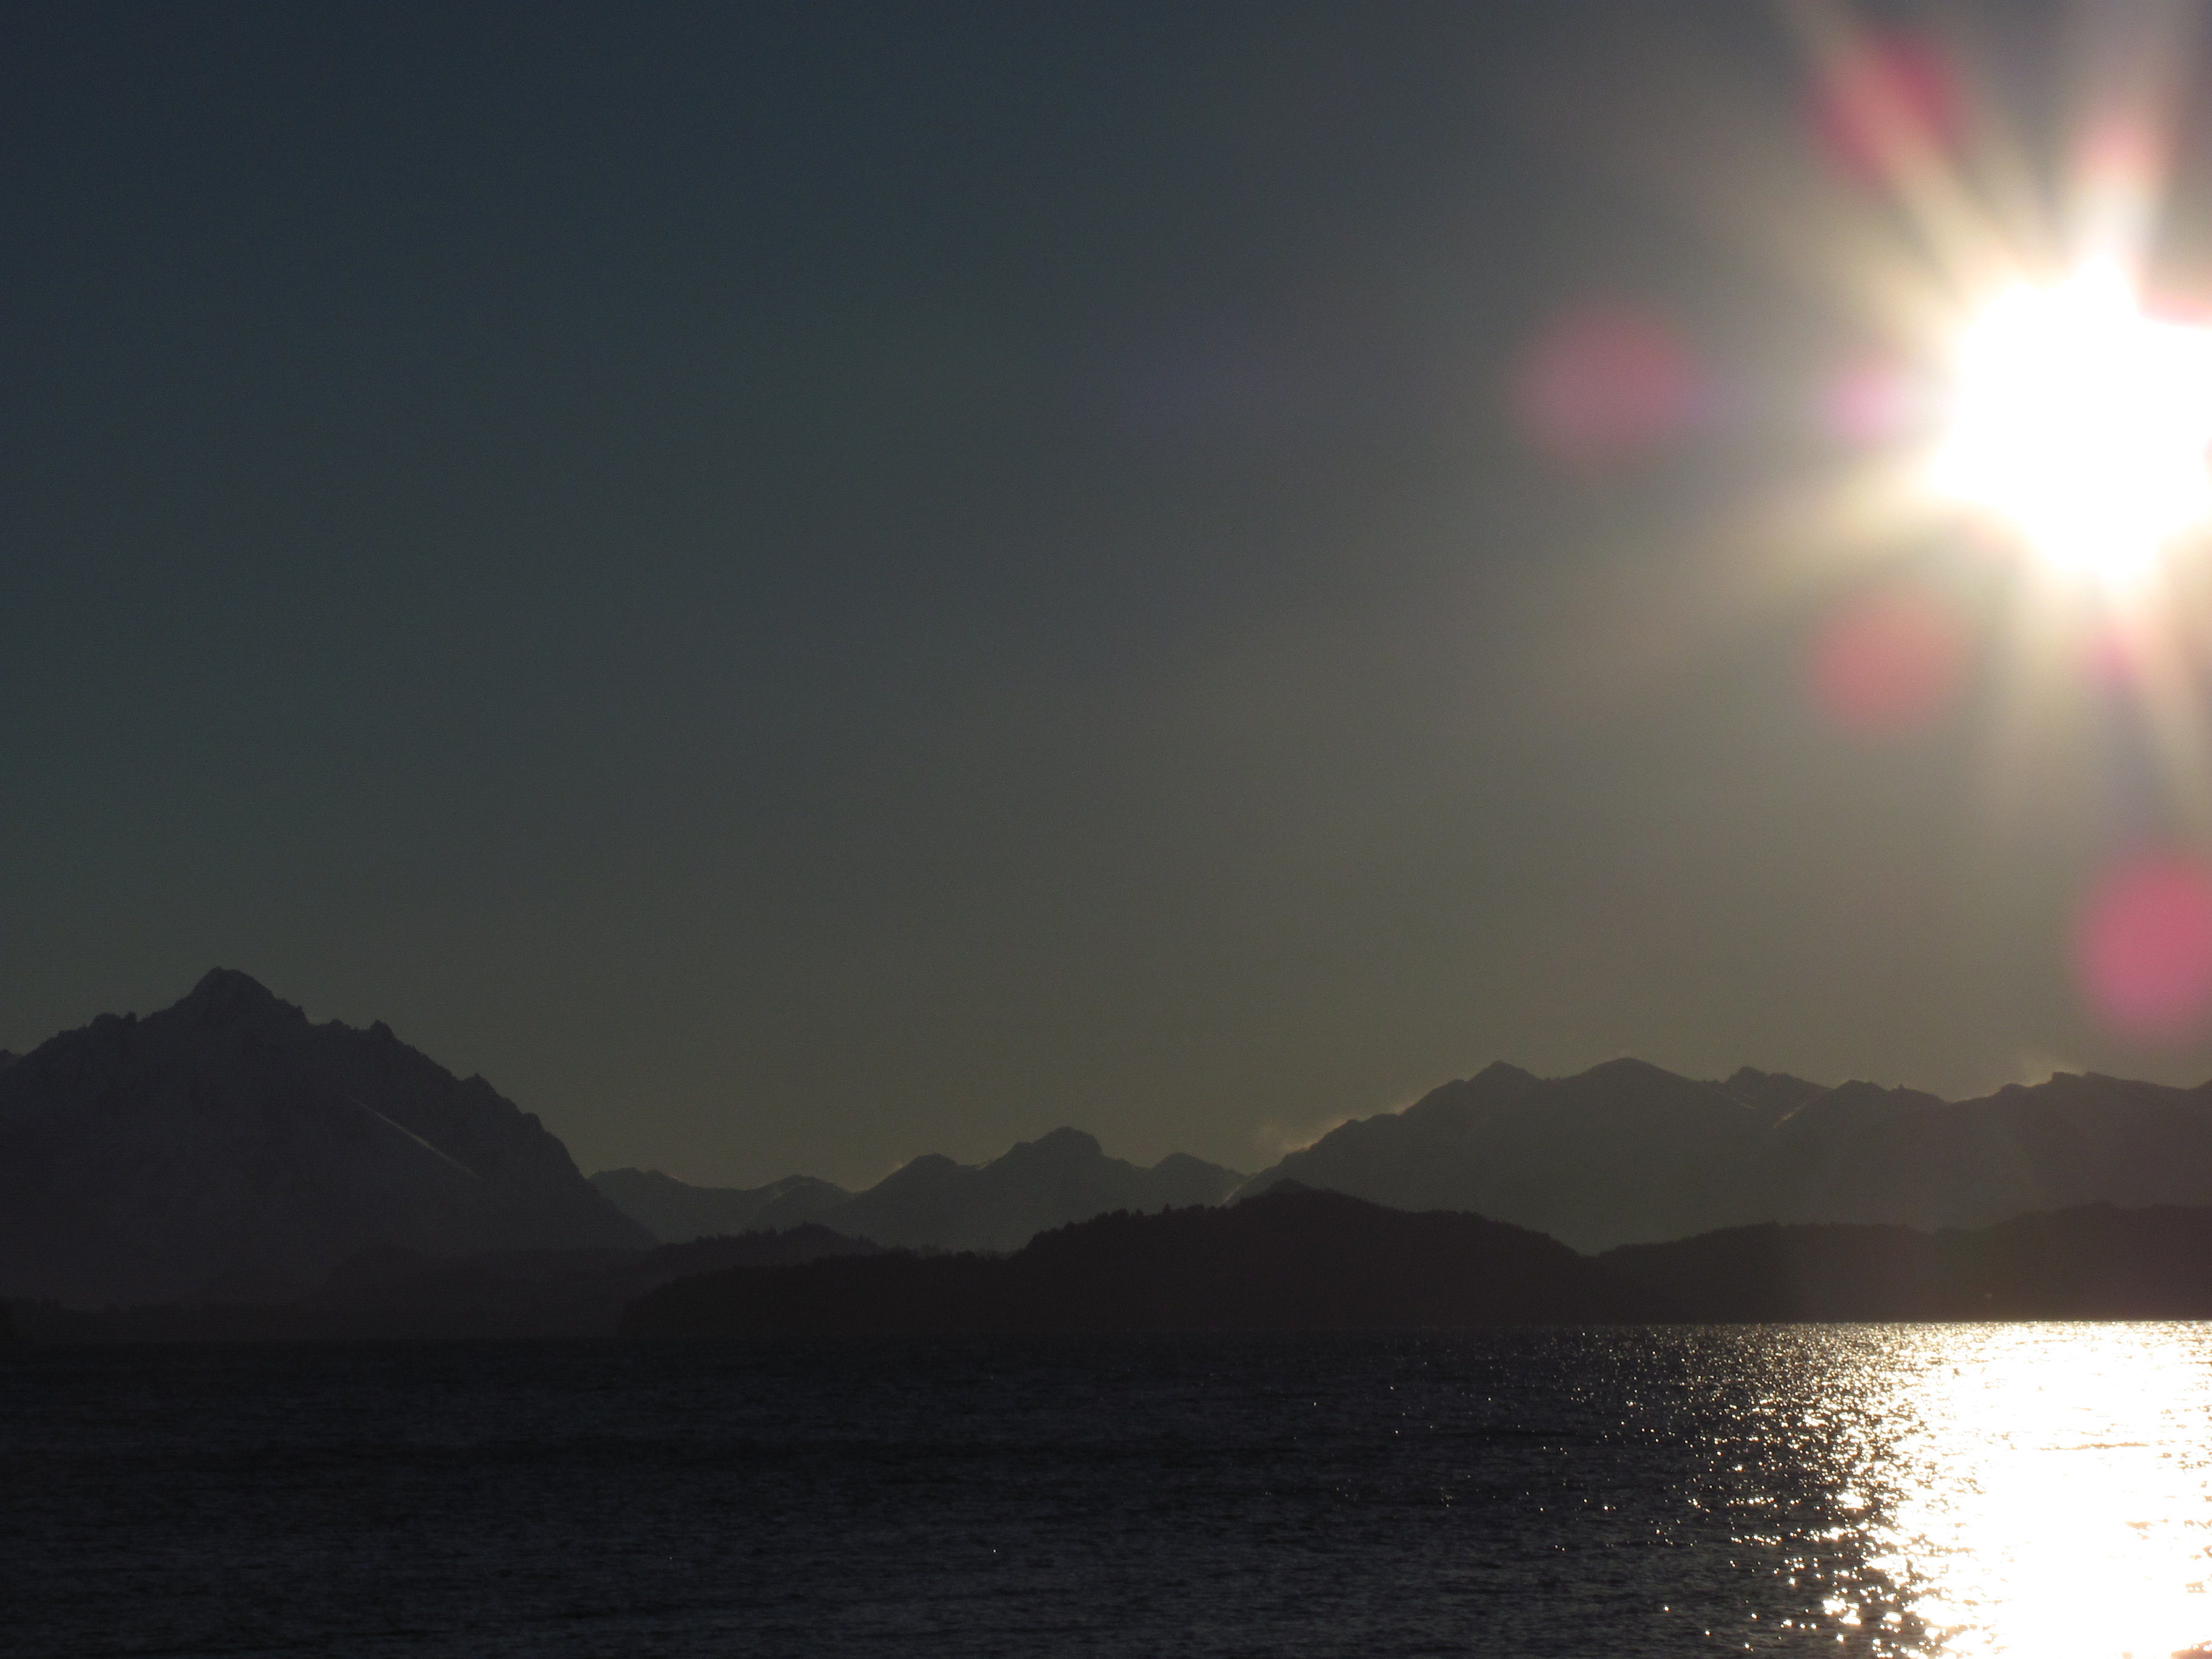
bariloche, argentina, trees, forest, lake, nature, water, sky, atmosphere, mountain, cloud, body of water, sunlight, atmospheric phenomenon, horizon, sunset, sunrise, morning, dusk, landscape, afterglow, lens flare, astronomical object, calm, tree, sun, mountain range, evening, hill, dawn, headland, reflection, wind wave, darkness, ocean, lake district, reservoir, sound, coast, loch, backlighting, channel, wave, midnight, tropics, cape, sea, night, heat, celestial event, mist, inlet